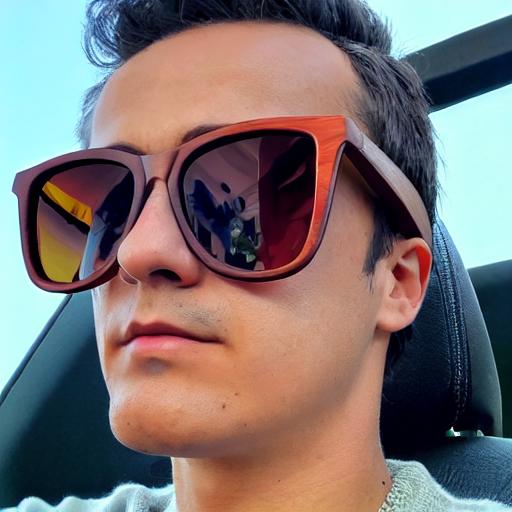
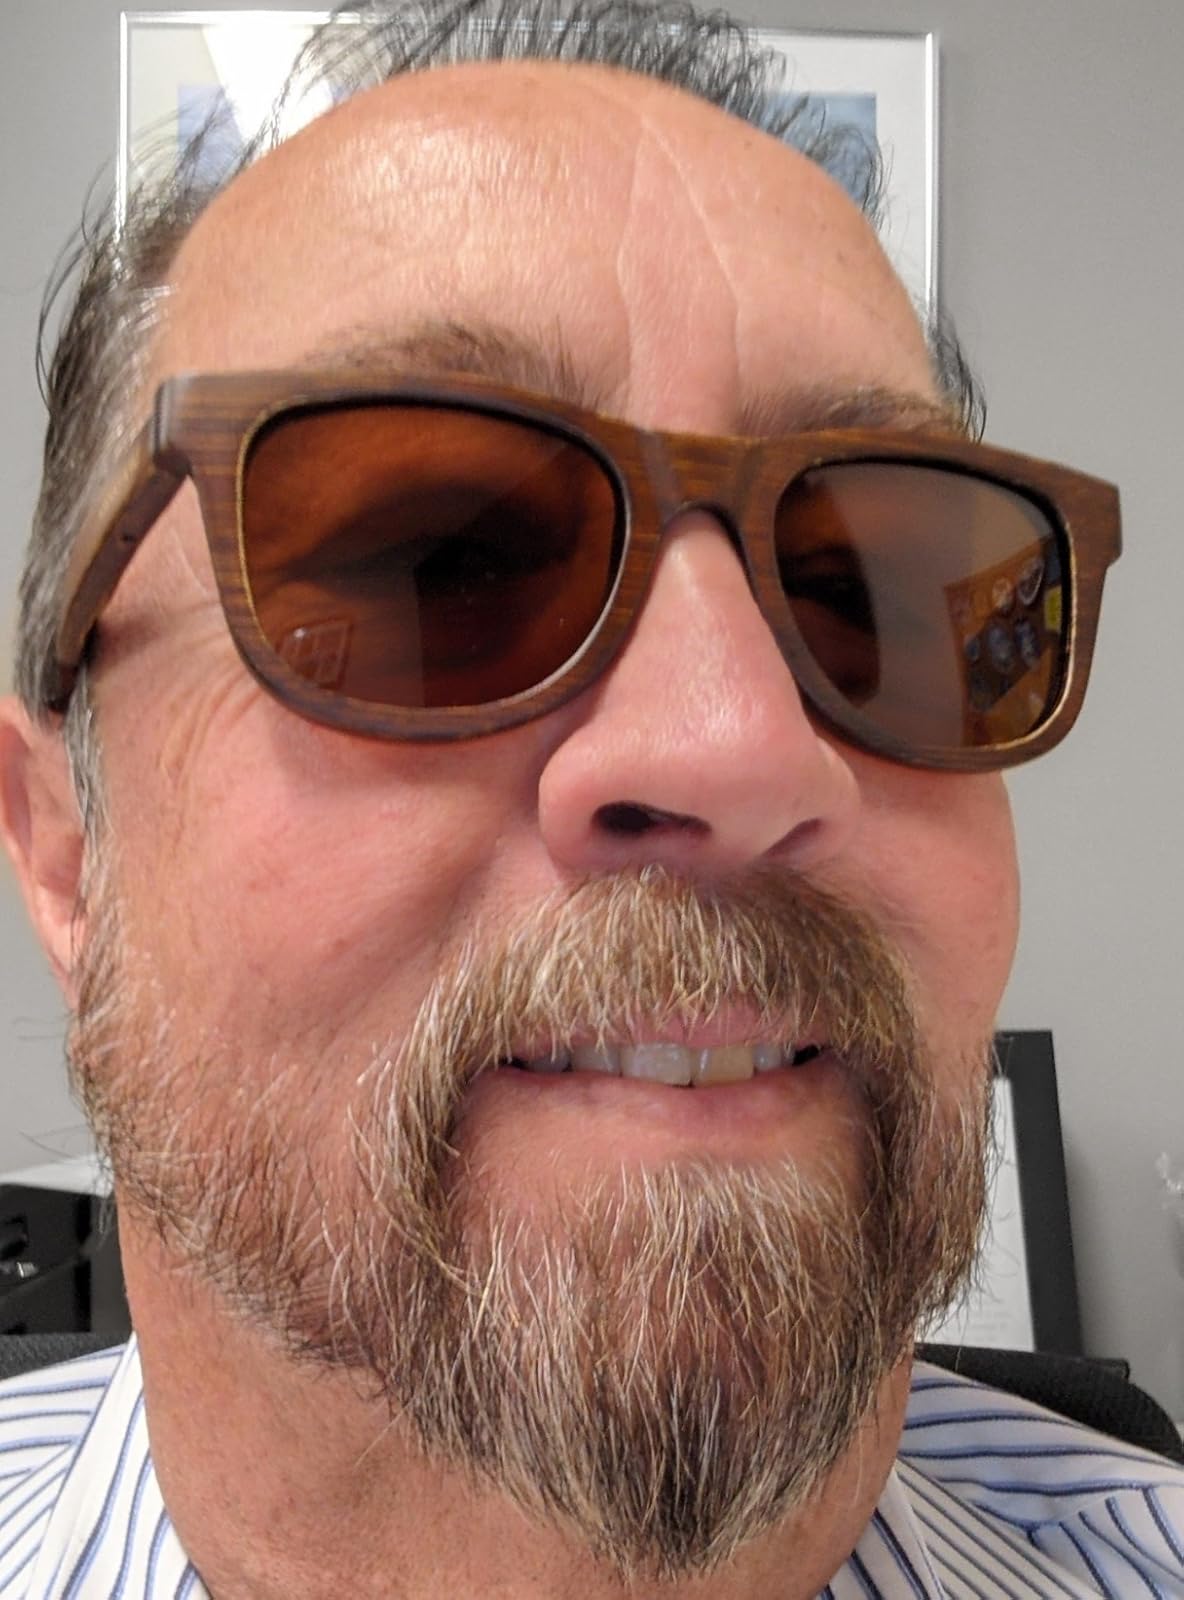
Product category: accessories_sunglasses
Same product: no